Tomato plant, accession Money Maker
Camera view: tilt-top (135 deg); turntable rotation: 240 degrees
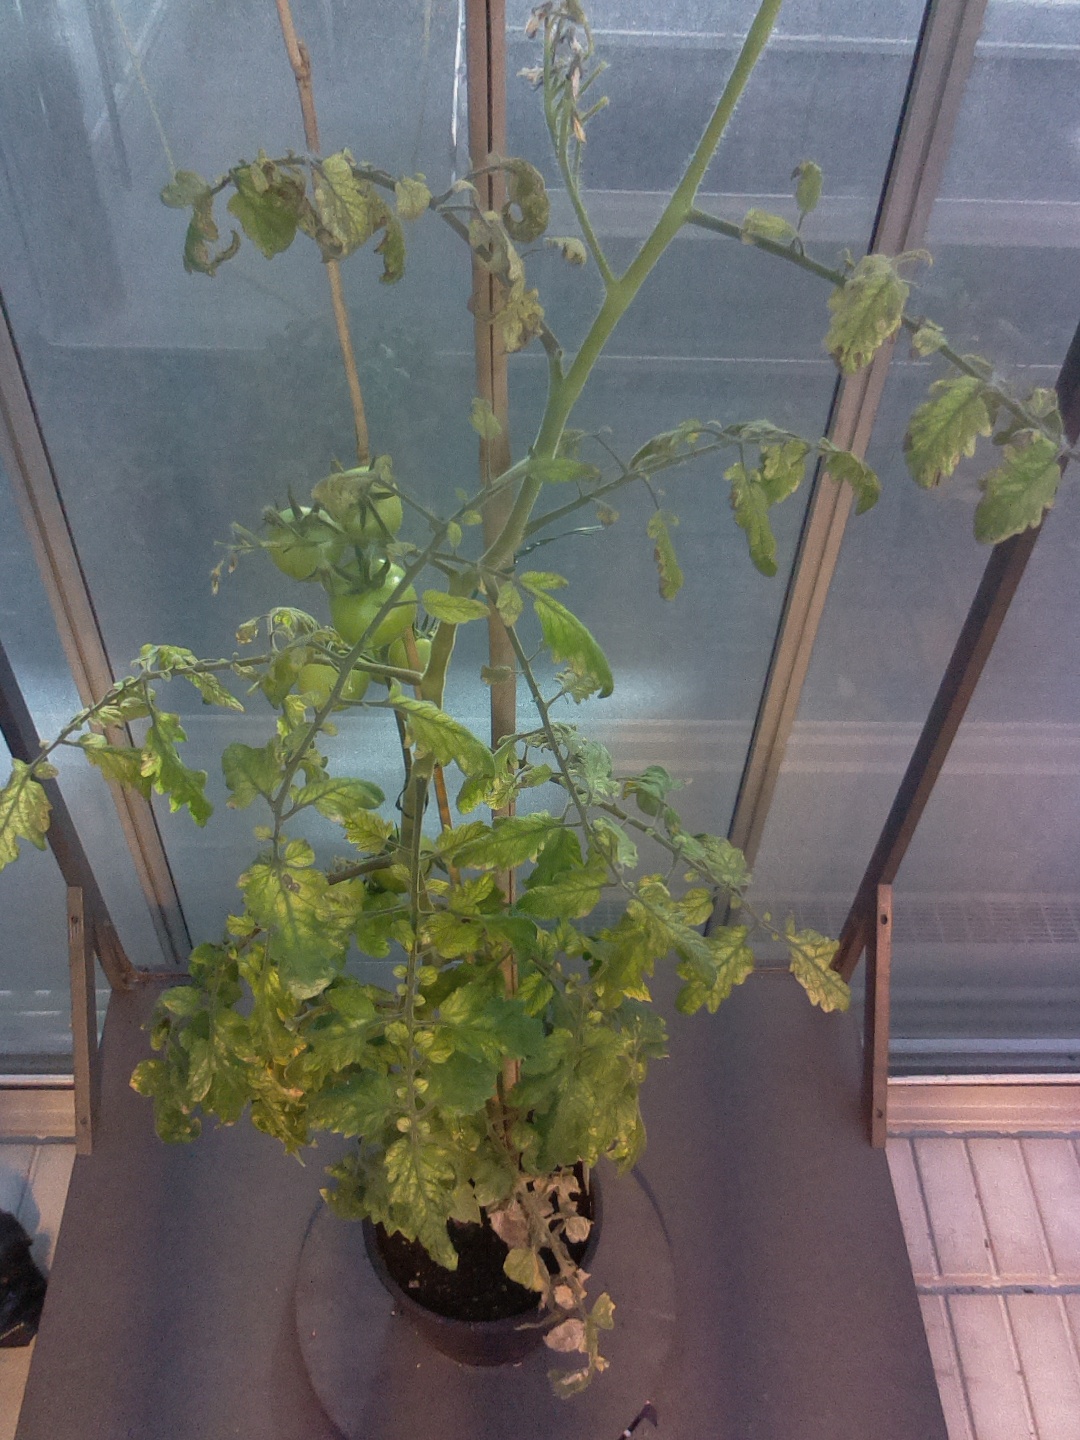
BBCH growth stage 78: 80% -90% of final fruit size